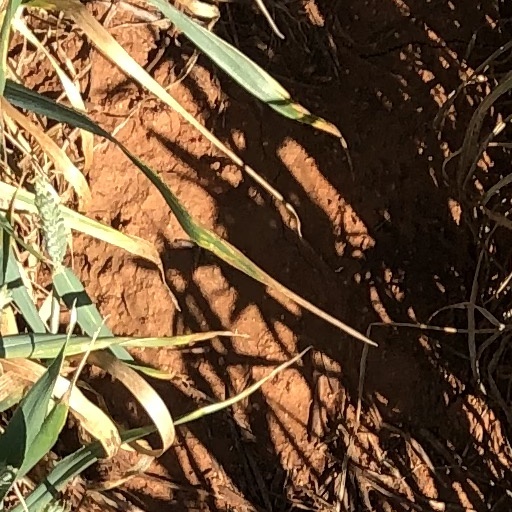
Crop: wheat